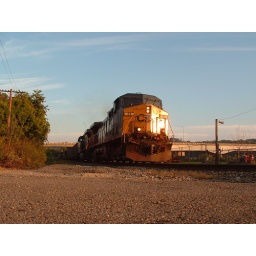
Taken across the river from Monongahela, PA. The Monongahela bridge is seen in the background.